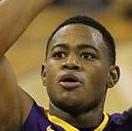
Age: 20